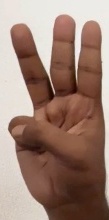
ASL sign: W